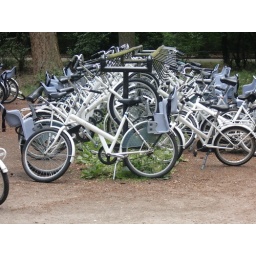
These white bikes are available at all the park's entrances for visitors to ride around the trails while in the park